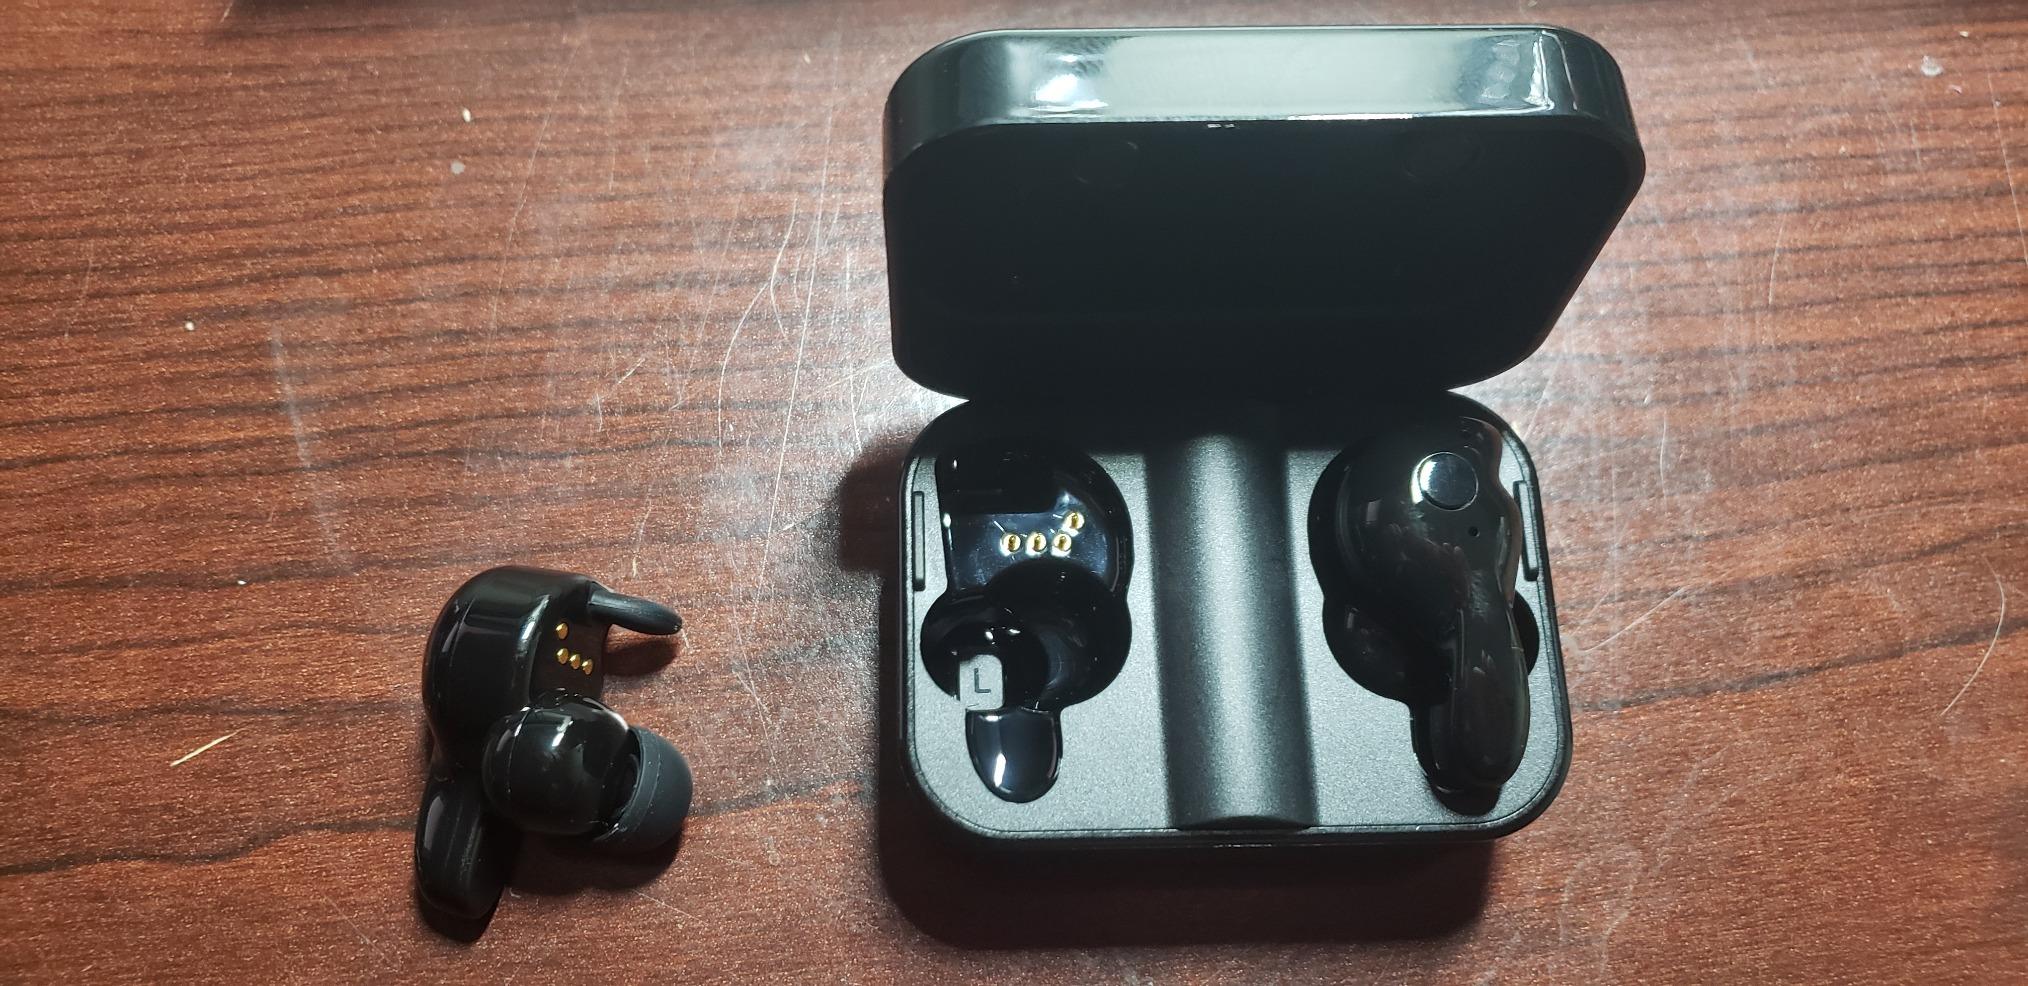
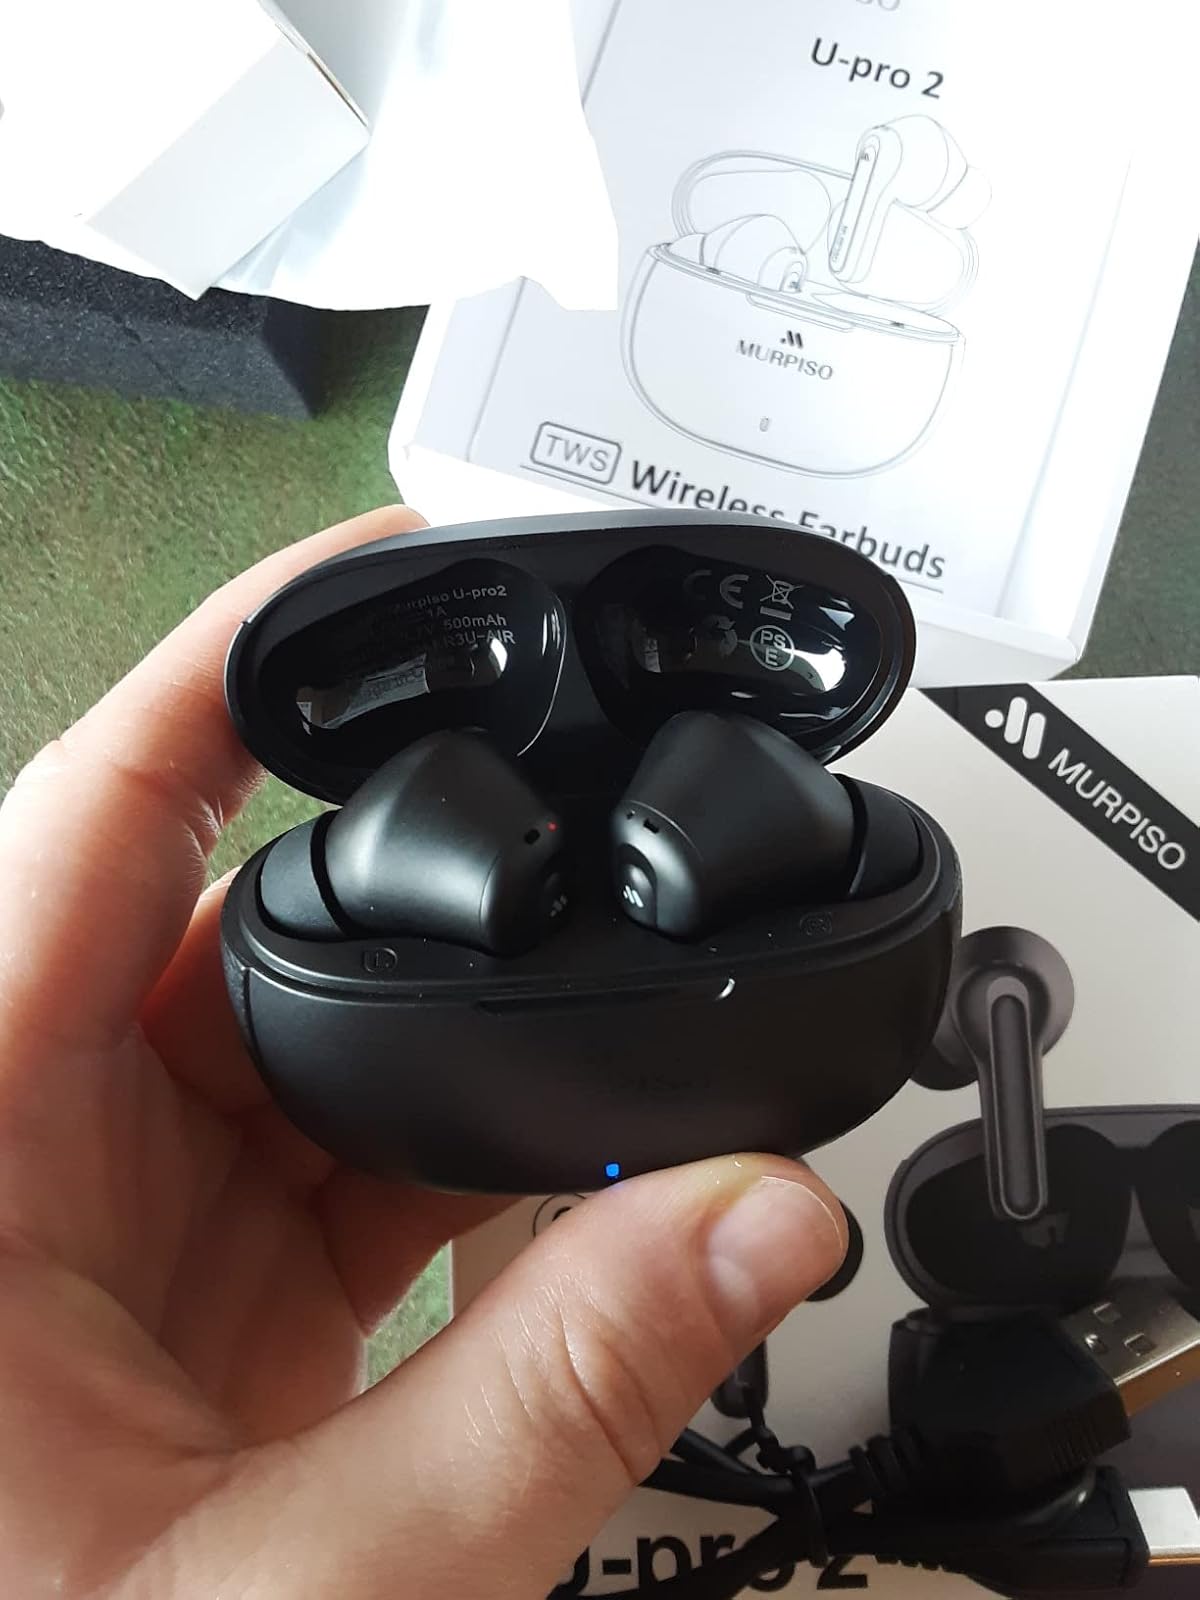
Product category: earbuds
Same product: no